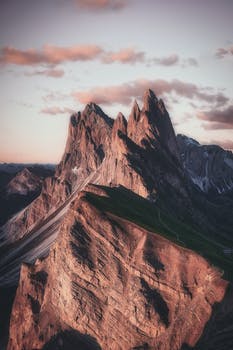
Label: No Watermark